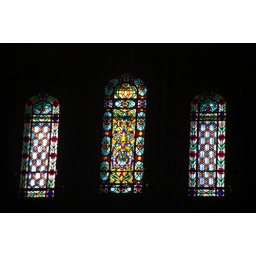
Stained glass windows in Sultanahmet (&amp;quot;Blue&amp;quot;) Mosque, Istanbul, Turkey